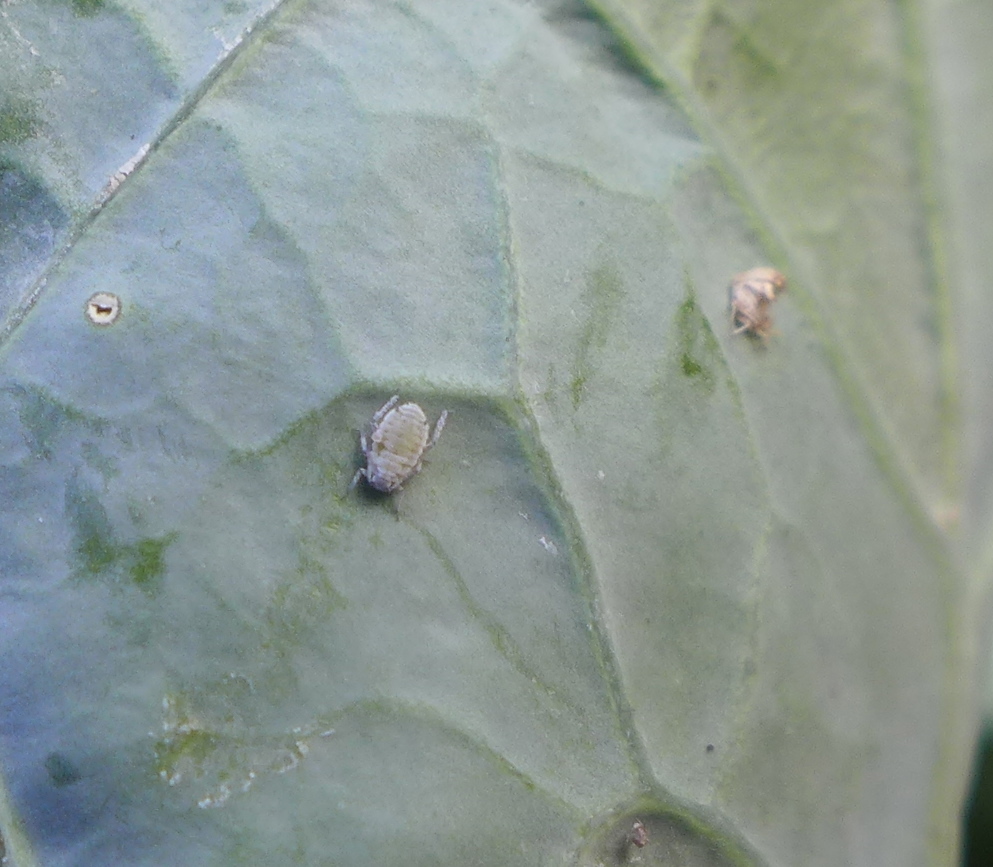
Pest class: cabbage_aphid